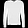
Label: Pullover